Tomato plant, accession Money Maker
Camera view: tilt-top (135 deg); turntable rotation: 120 degrees
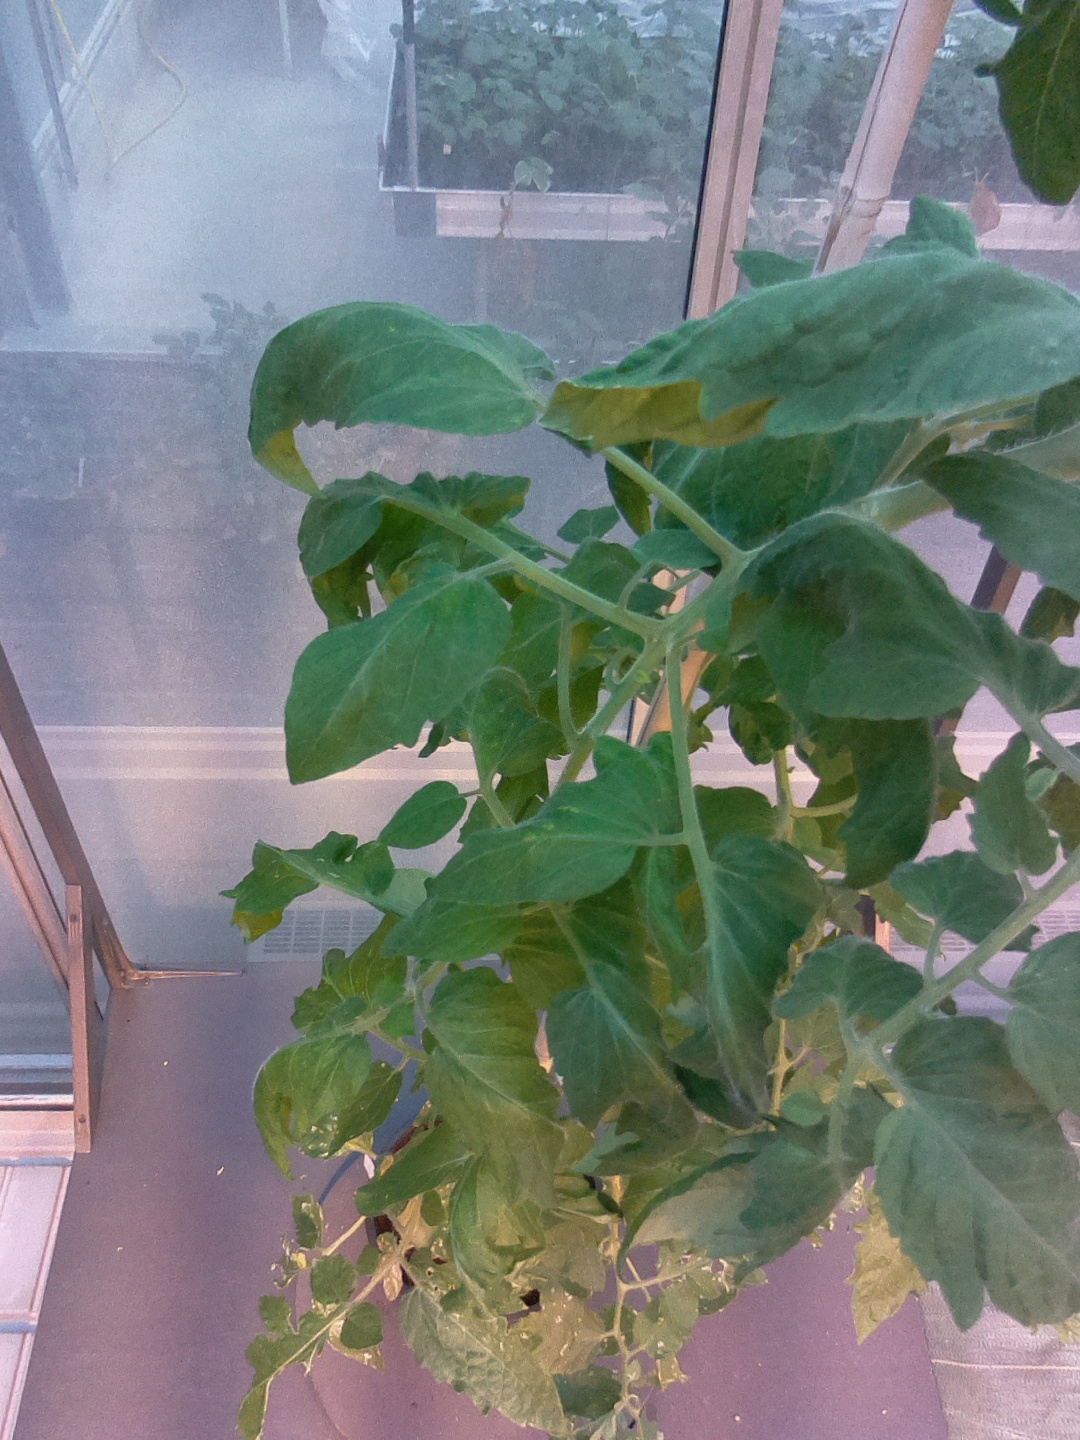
BBCH growth stage 67: Full flowering, 70%-80% of flowers open, more petals falling